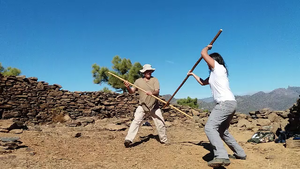
La lucha del garrote est un sport pratiqué aux îles Canaries.